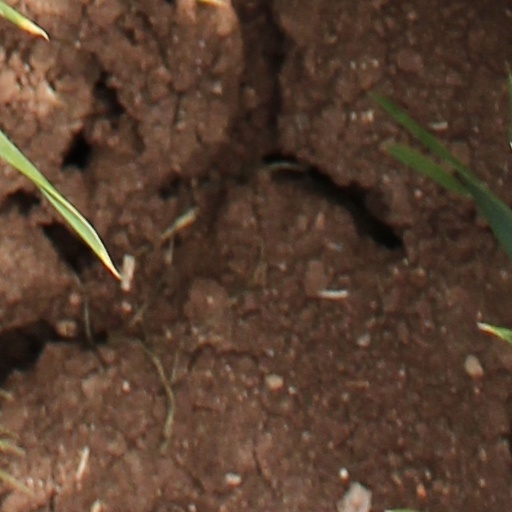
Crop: wheat